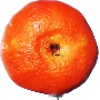
Label: clementine